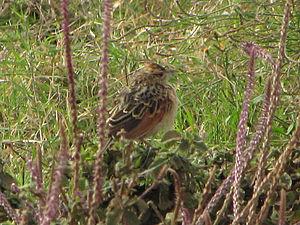
Le parc transfrontalier du ǀAi-ǀAis/Richtersveld est un parc national partagé entre l'Afrique du Sud et la Namibie qui regroupe deux anciens parcs nationaux, le parc national du Richtersveld en Afrique du Sud et le parc récréatif des sources chaudes de ǀAi-ǀAis en Namibie. C'est un vaste désert de montagne, géré conjointement par les Namas et SANParks, qui abrite la plus grande variété au monde de plantes succulentes.